Connie Hawkins

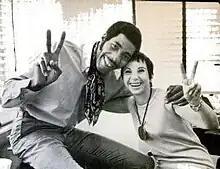
Hawkins in 1969, with his attorney, Roz Litman, celebrating the settlement of his antitrust case against the NBA

In the light of several major media pieces, most notably a "Life" magazine article written by David Wolf, establishing the dubious nature of the evidence connecting Hawkins to gambling, the NBA concluded it was unlikely to successfully defend the lawsuit. Seeking to avoid a defeat in court which might jeopardize its ability to bar players who had actually participated in gambling, the NBA elected to settle after the 1968–69 season and admit Hawkins to the league.